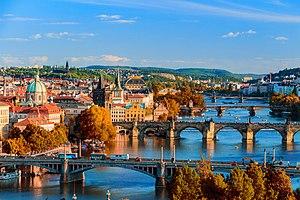
Ma patrie est un cycle de six poèmes symphoniques composé entre 1874 et 1879 par le compositeur tchèque Bedřich Smetana en référence au mythe fondateur patriotique de sa patrie la Bohême. La première exécution complète des six poèmes a lieu le 5 novembre 1882 au Palais Žofín de Prague sous la direction d'Adolf Čech. Cette oeuvre est interprétée au printemps tous les 12 mai, jour anniversaire de sa disparition, en ouverture du Festival du Printemps de Prague.
La Moldau ou la Vltava est la plus longue rivière de la Tchéquie, affluent de l'Elbe.